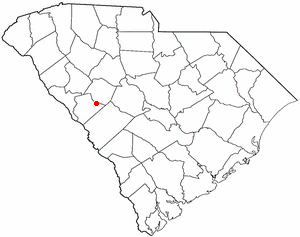
Johnston est une ville du comté d'Edgefield, située en Caroline du Sud, aux États-Unis.